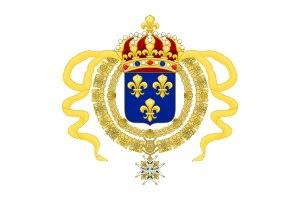
Liste des gouverneurs de la Louisiane française, depuis sa fondation par les premiers colons français et canadiens français venus s’installés dans cette région de la Nouvelle-France dès la fin du XVIIᵉ siècle jusqu’à la vente de la Louisiane en 1803 par Napoléon 1er aux États-Unis. Ces gouverneurs dépendent du gouverneur-général de la Nouvelle-France, mais la large distance entre La Nouvelle-Orléans et Québec permet aux gouverneurs de la Louisiane française d'avoir une certaine autonomie.
Louis XIV, dit Louis le Grand ou le Roi-Soleil, né le 5 septembre 1638 au château Neuf de Saint-Germain-en-Laye et mort le 1ᵉʳ septembre 1715 à Versailles, est un roi de France et de Navarre. Son règne s'étend du 14 mai 1643 — sous la régence de sa mère Anne d'Autriche jusqu'au 7 septembre 1651 — à sa mort en 1715. Son règne de 72 ans est l'un des plus longs de l'histoire d'Europe et le plus long de l'histoire de France.
1663 est une année commune commençant un lundi.